August Strindberg

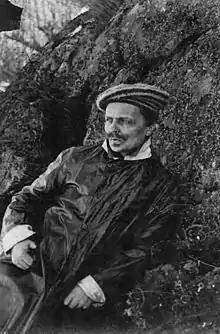
Self-portrait at Värmdö-Brevik, Tyresö Municipality, in 1891

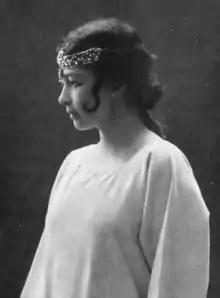
Strindberg's third wife, the actress Harriet Bosse, as Indra's Daughter in the 1907 première of "A Dream Play"

Strindberg, something of a polymath, was also a telegrapher, theosophist, painter, photographer and alchemist.